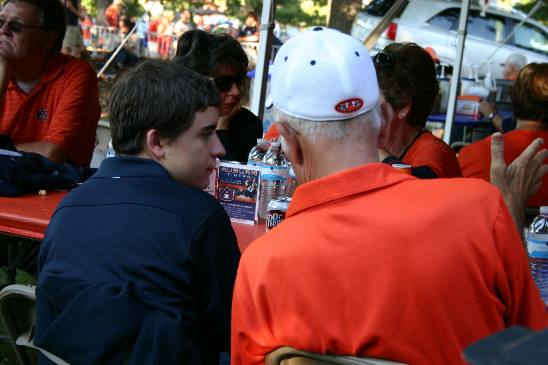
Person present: Yes